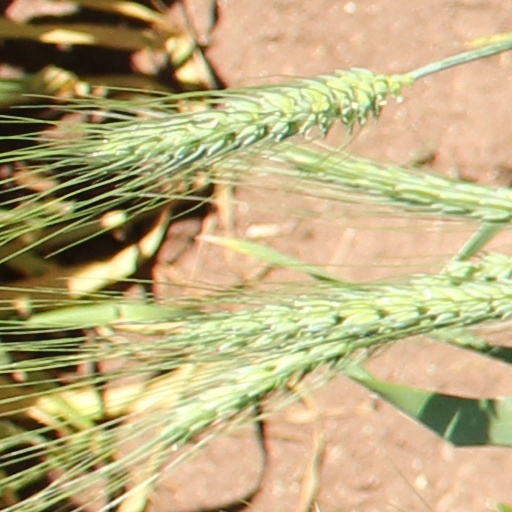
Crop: wheat